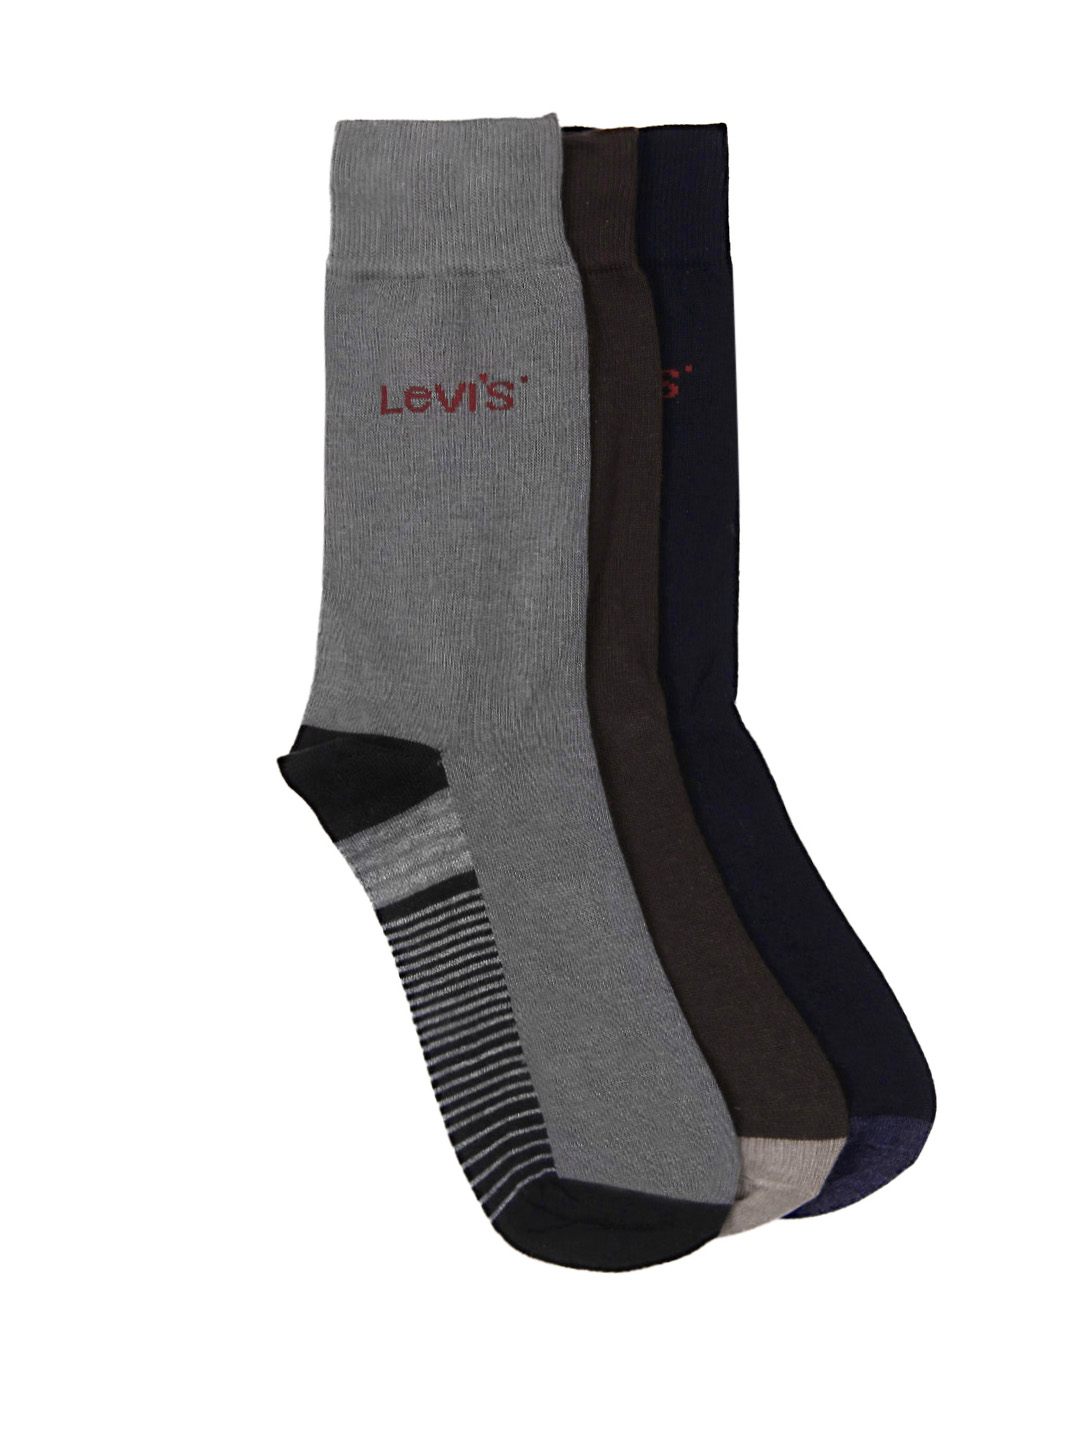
Levis Men Fader Stripes Flat Knit Crew Pack of 3 Socks
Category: Accessories / Socks / Socks
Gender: Men
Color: Brown
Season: Summer 2016
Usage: Casual